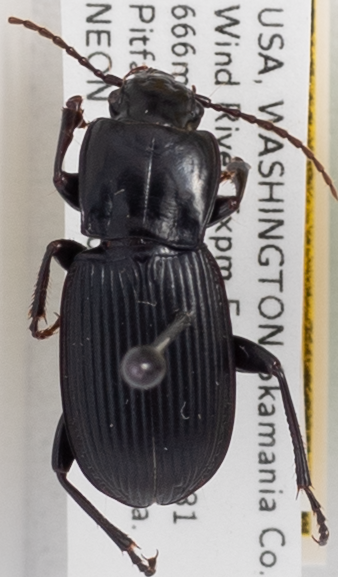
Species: Pterostichus herculaneus
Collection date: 2020-08-04
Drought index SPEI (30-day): -1.258
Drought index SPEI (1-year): -0.8
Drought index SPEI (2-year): -2.09